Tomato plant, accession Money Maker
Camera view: bottom (45 deg); turntable rotation: 210 degrees
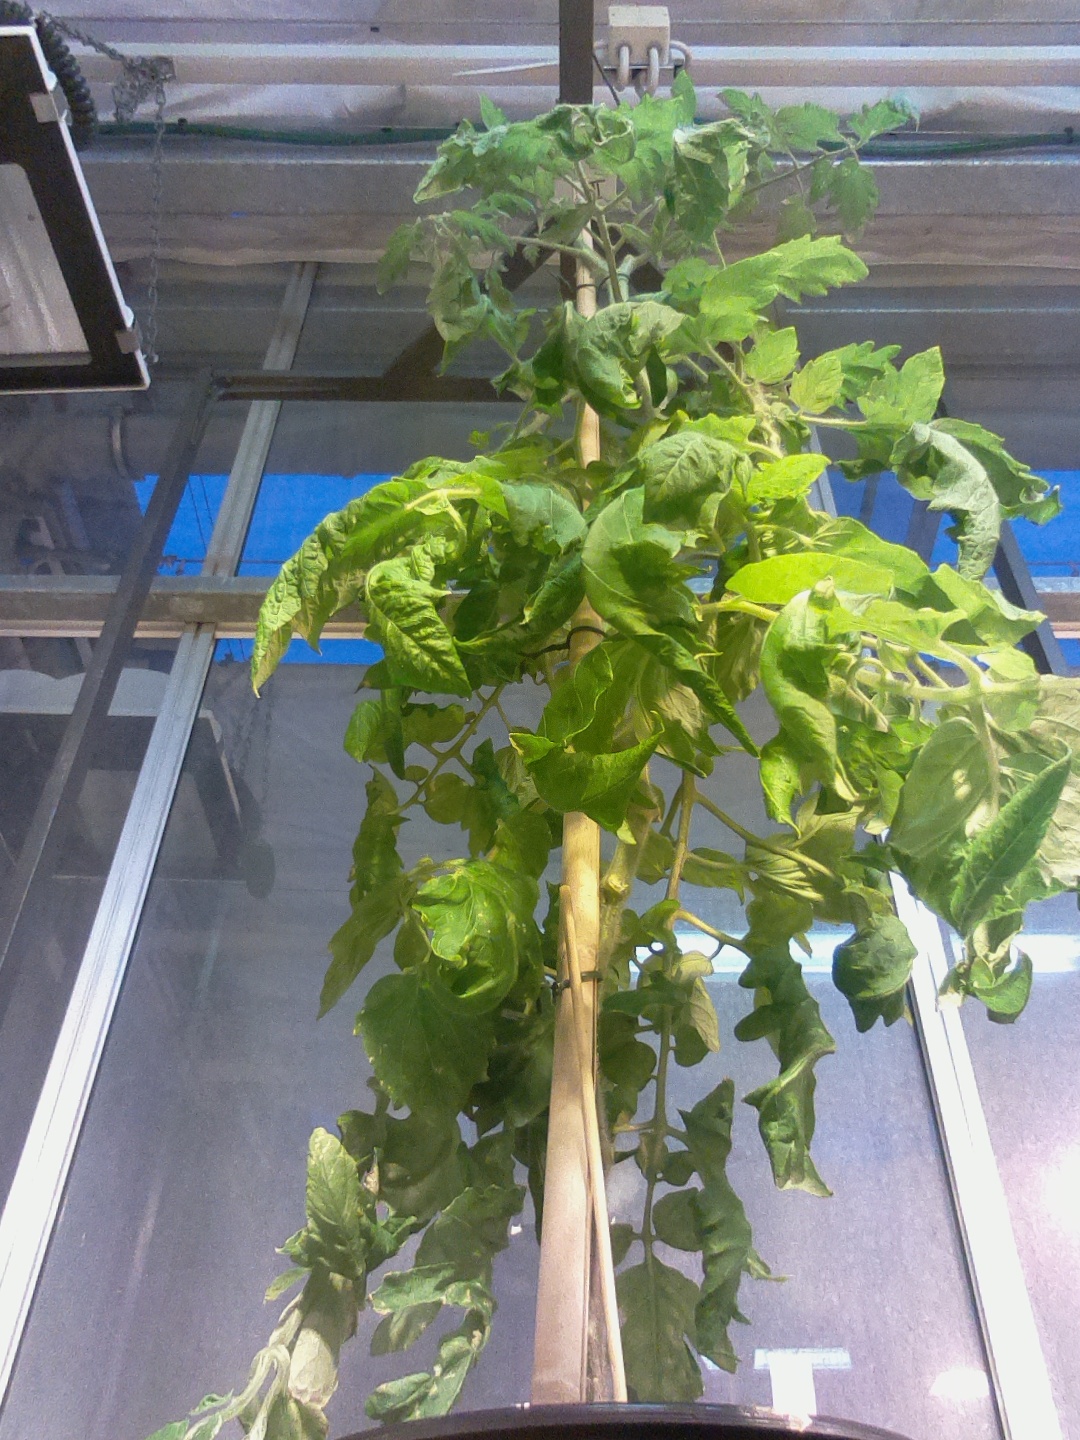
BBCH growth stage 78: 80% -90% of final fruit size